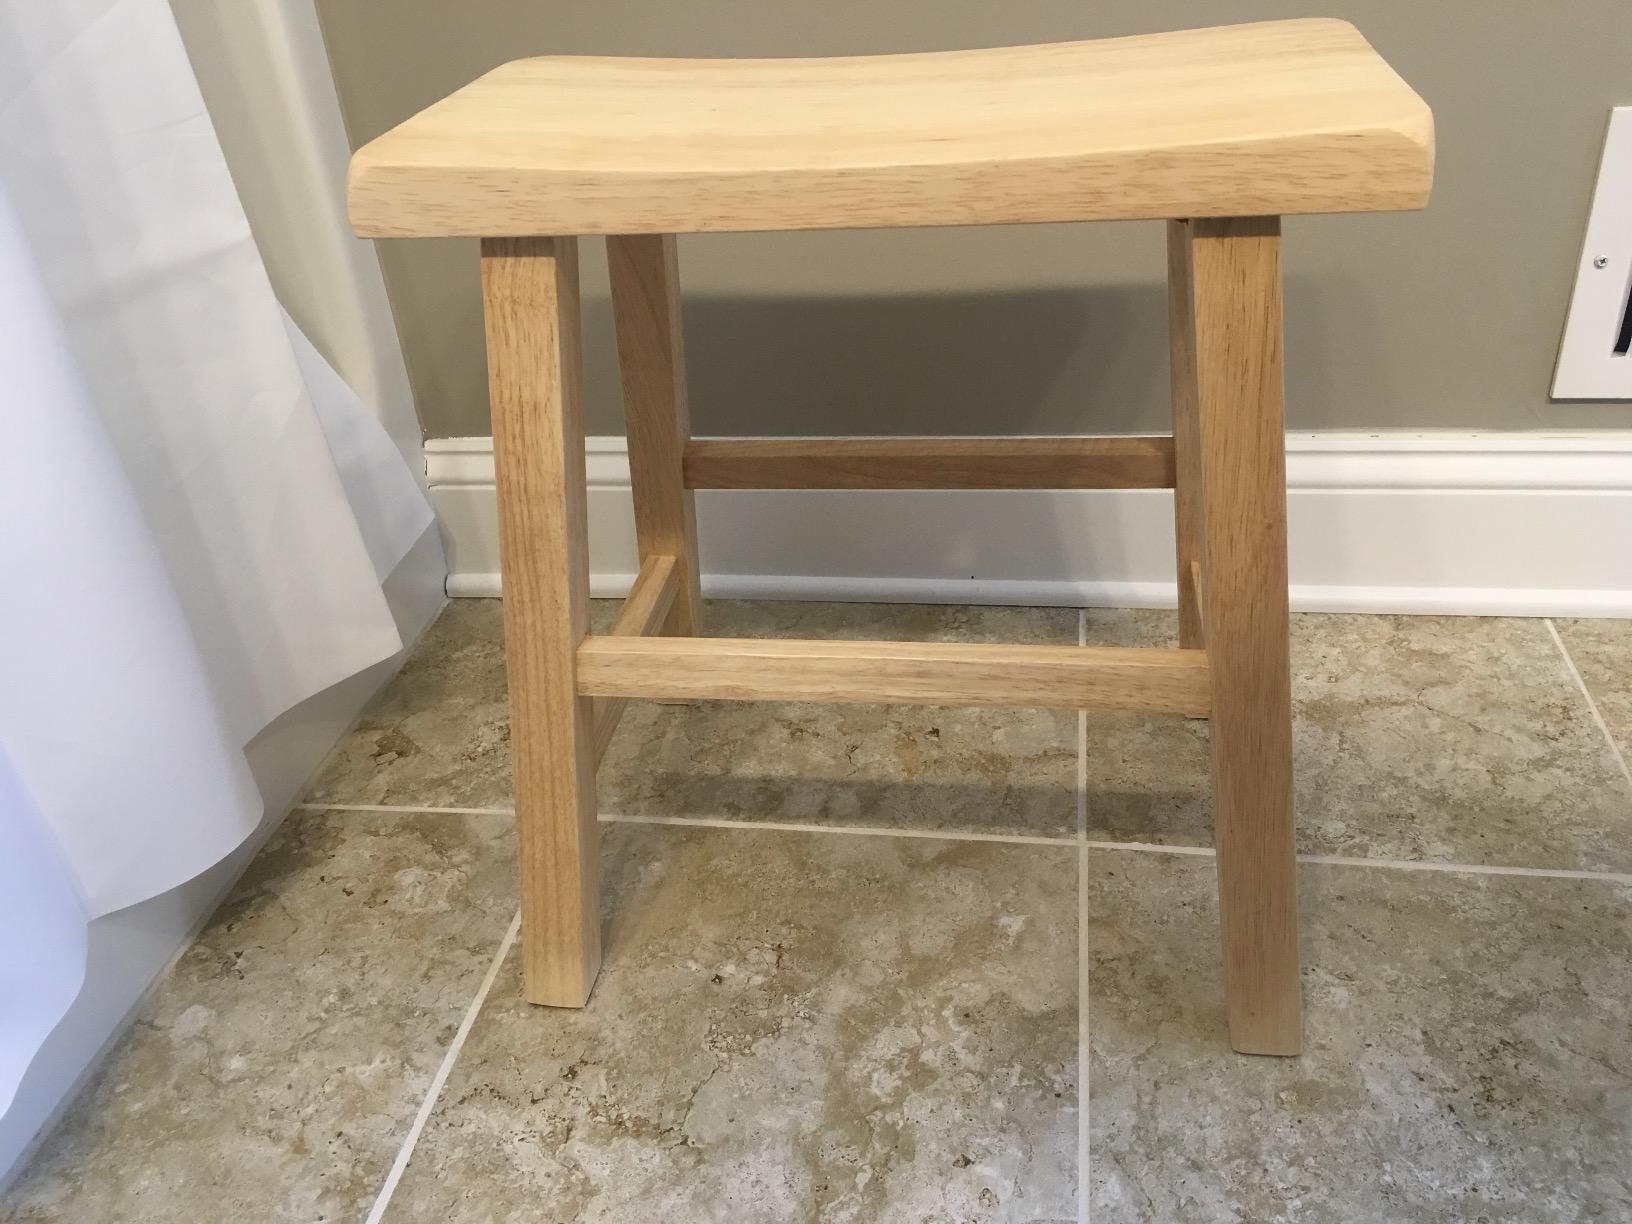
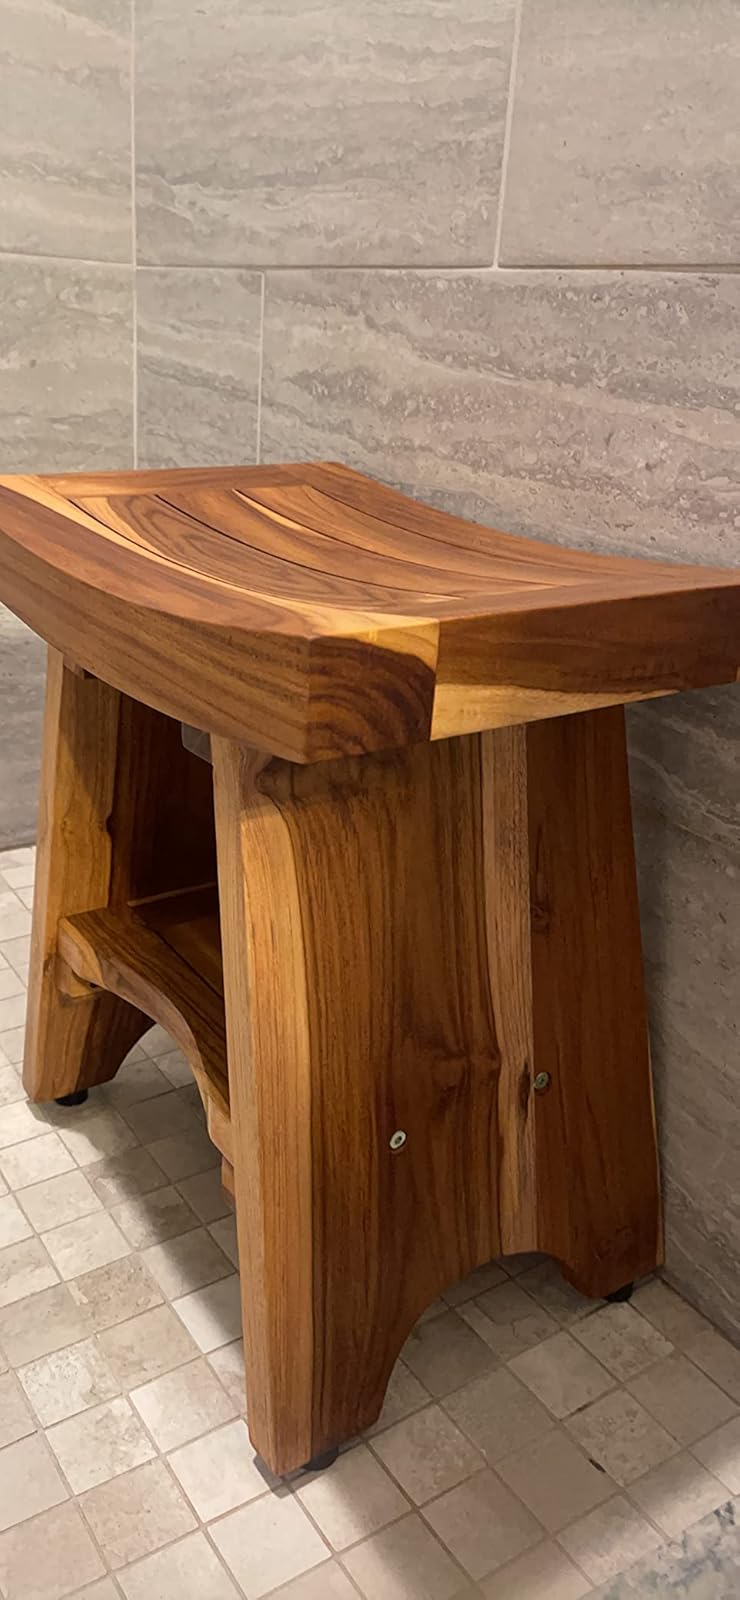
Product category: stool
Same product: no